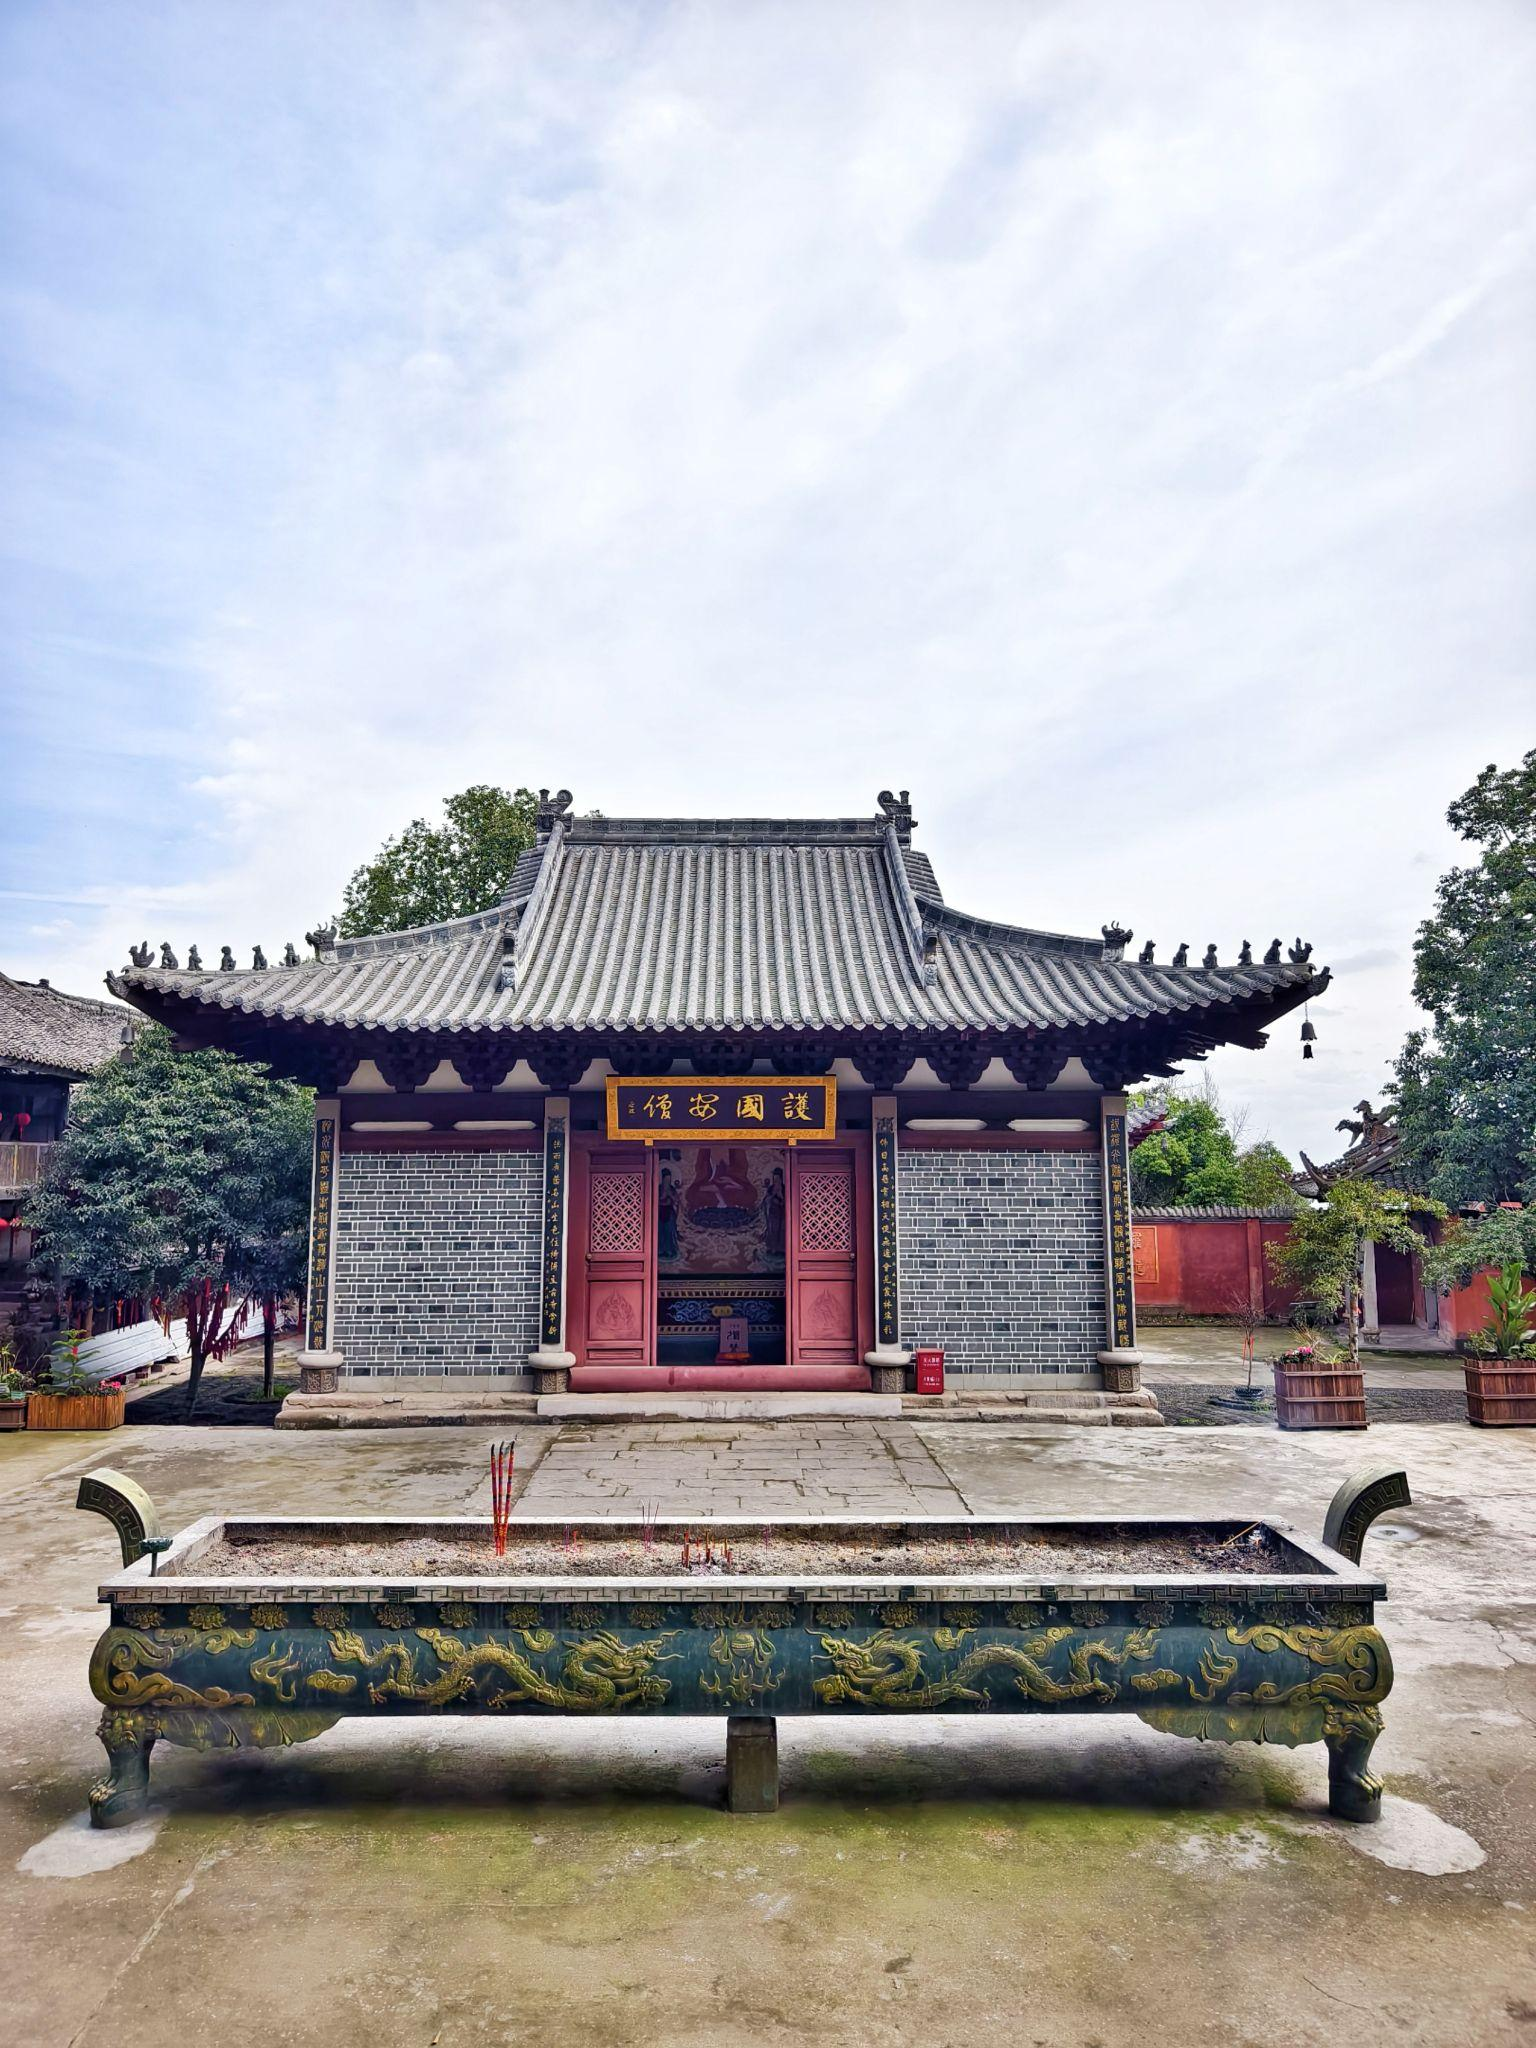
地标名称：灵开寺
所在城市：成都市·金堂县